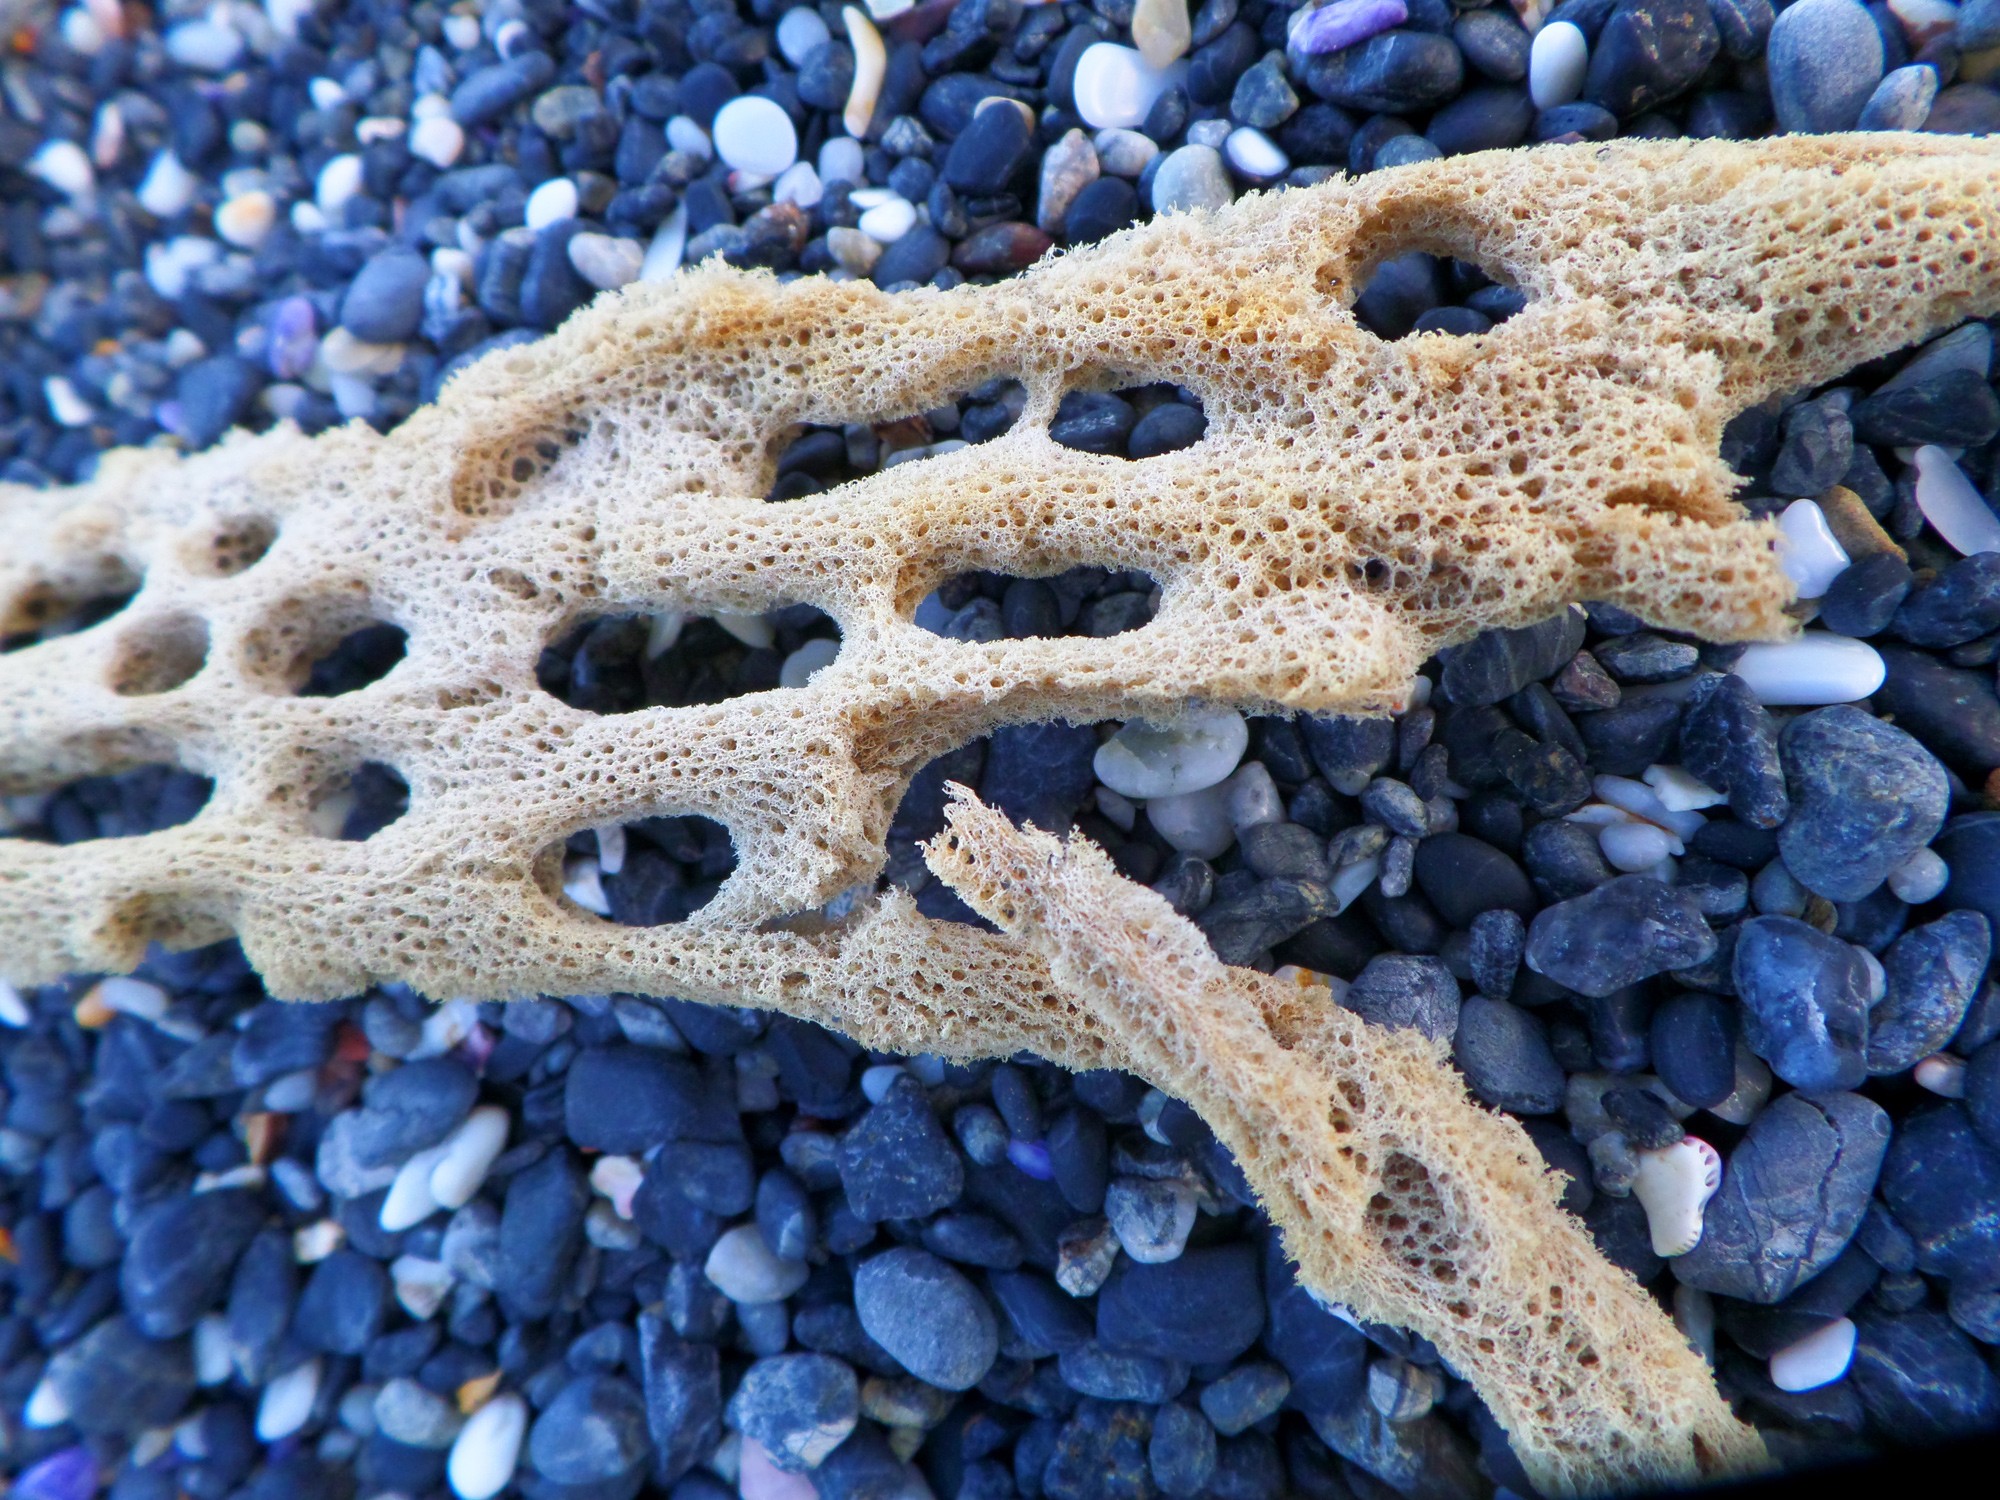
beach, sea, sand, rock, sunset, biology, seaweed, blue, material, starfish, coral, coral reef, invertebrate, sponge, australia, seashells, nsw, darkbeach, macro photography, echinoderm, marine biology, marine invertebrates